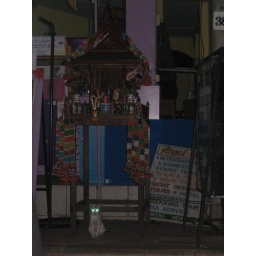
Siamese cat beneath spirit house